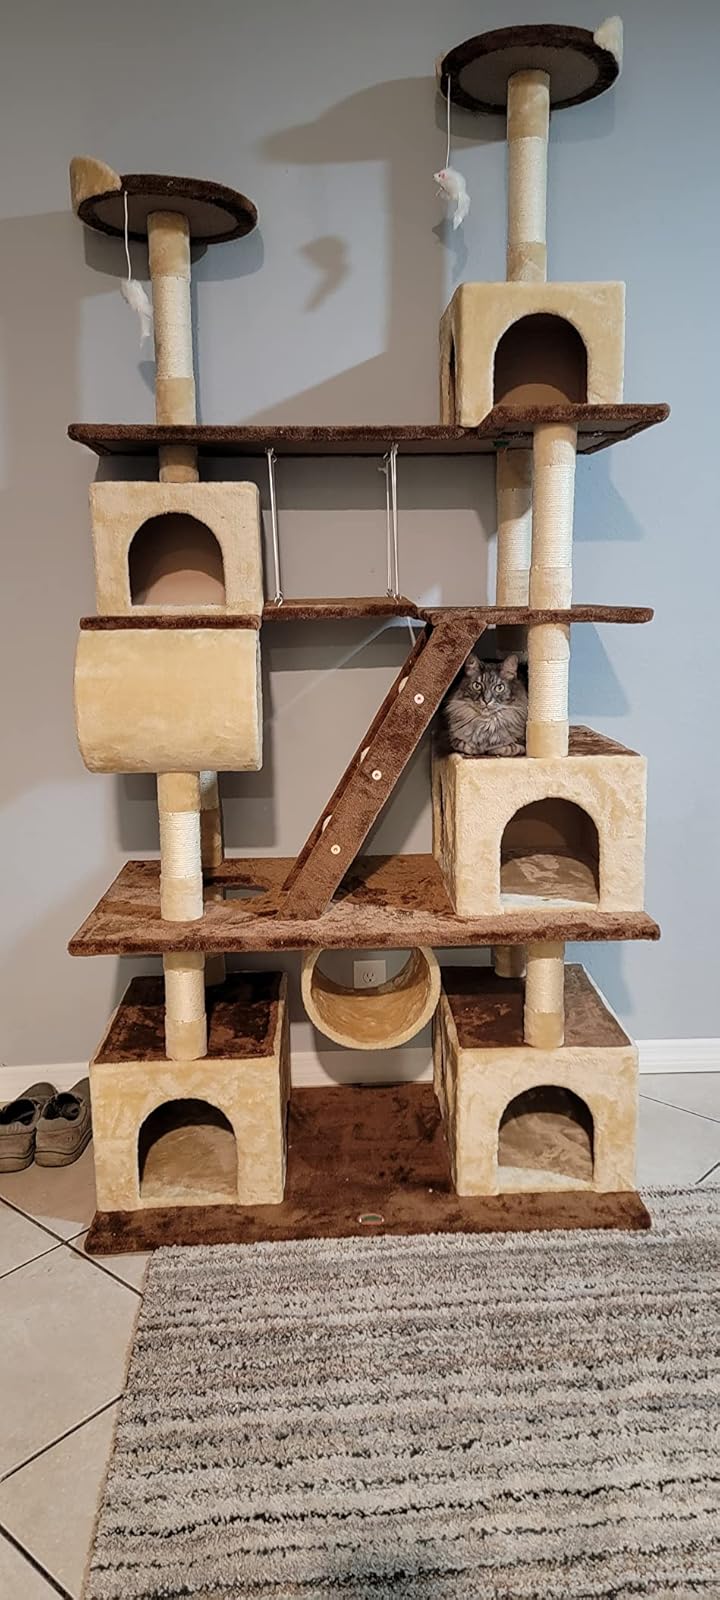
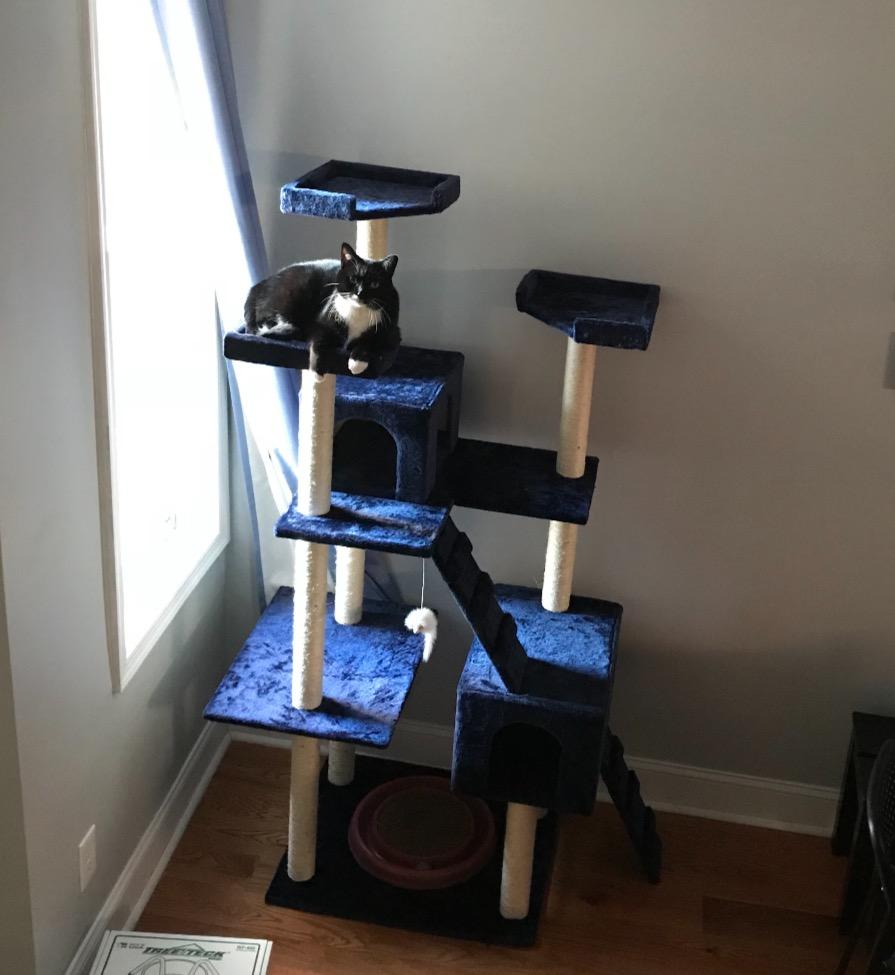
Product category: items_cat tree
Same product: no